Howgills, Letchworth Garden City

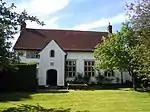
A side view of Howgills

One of Letchworth Garden City’s most distinguished and unique early buildings, Howgills was commissioned by Juliet E. Reckitt, the philanthropic niece of the Hull industrialist Sir James Reckitt; she had moved to Letchworth in its early days and allowed the local Society of Friends (Quakers) to meet in the large Meeting Room in the building. In 1913 she donated Howgills to the Quakers while maintaining a flat for herself within the building. In 1934 she also helped with finance when the Society of Friends decided to purchase the freehold.